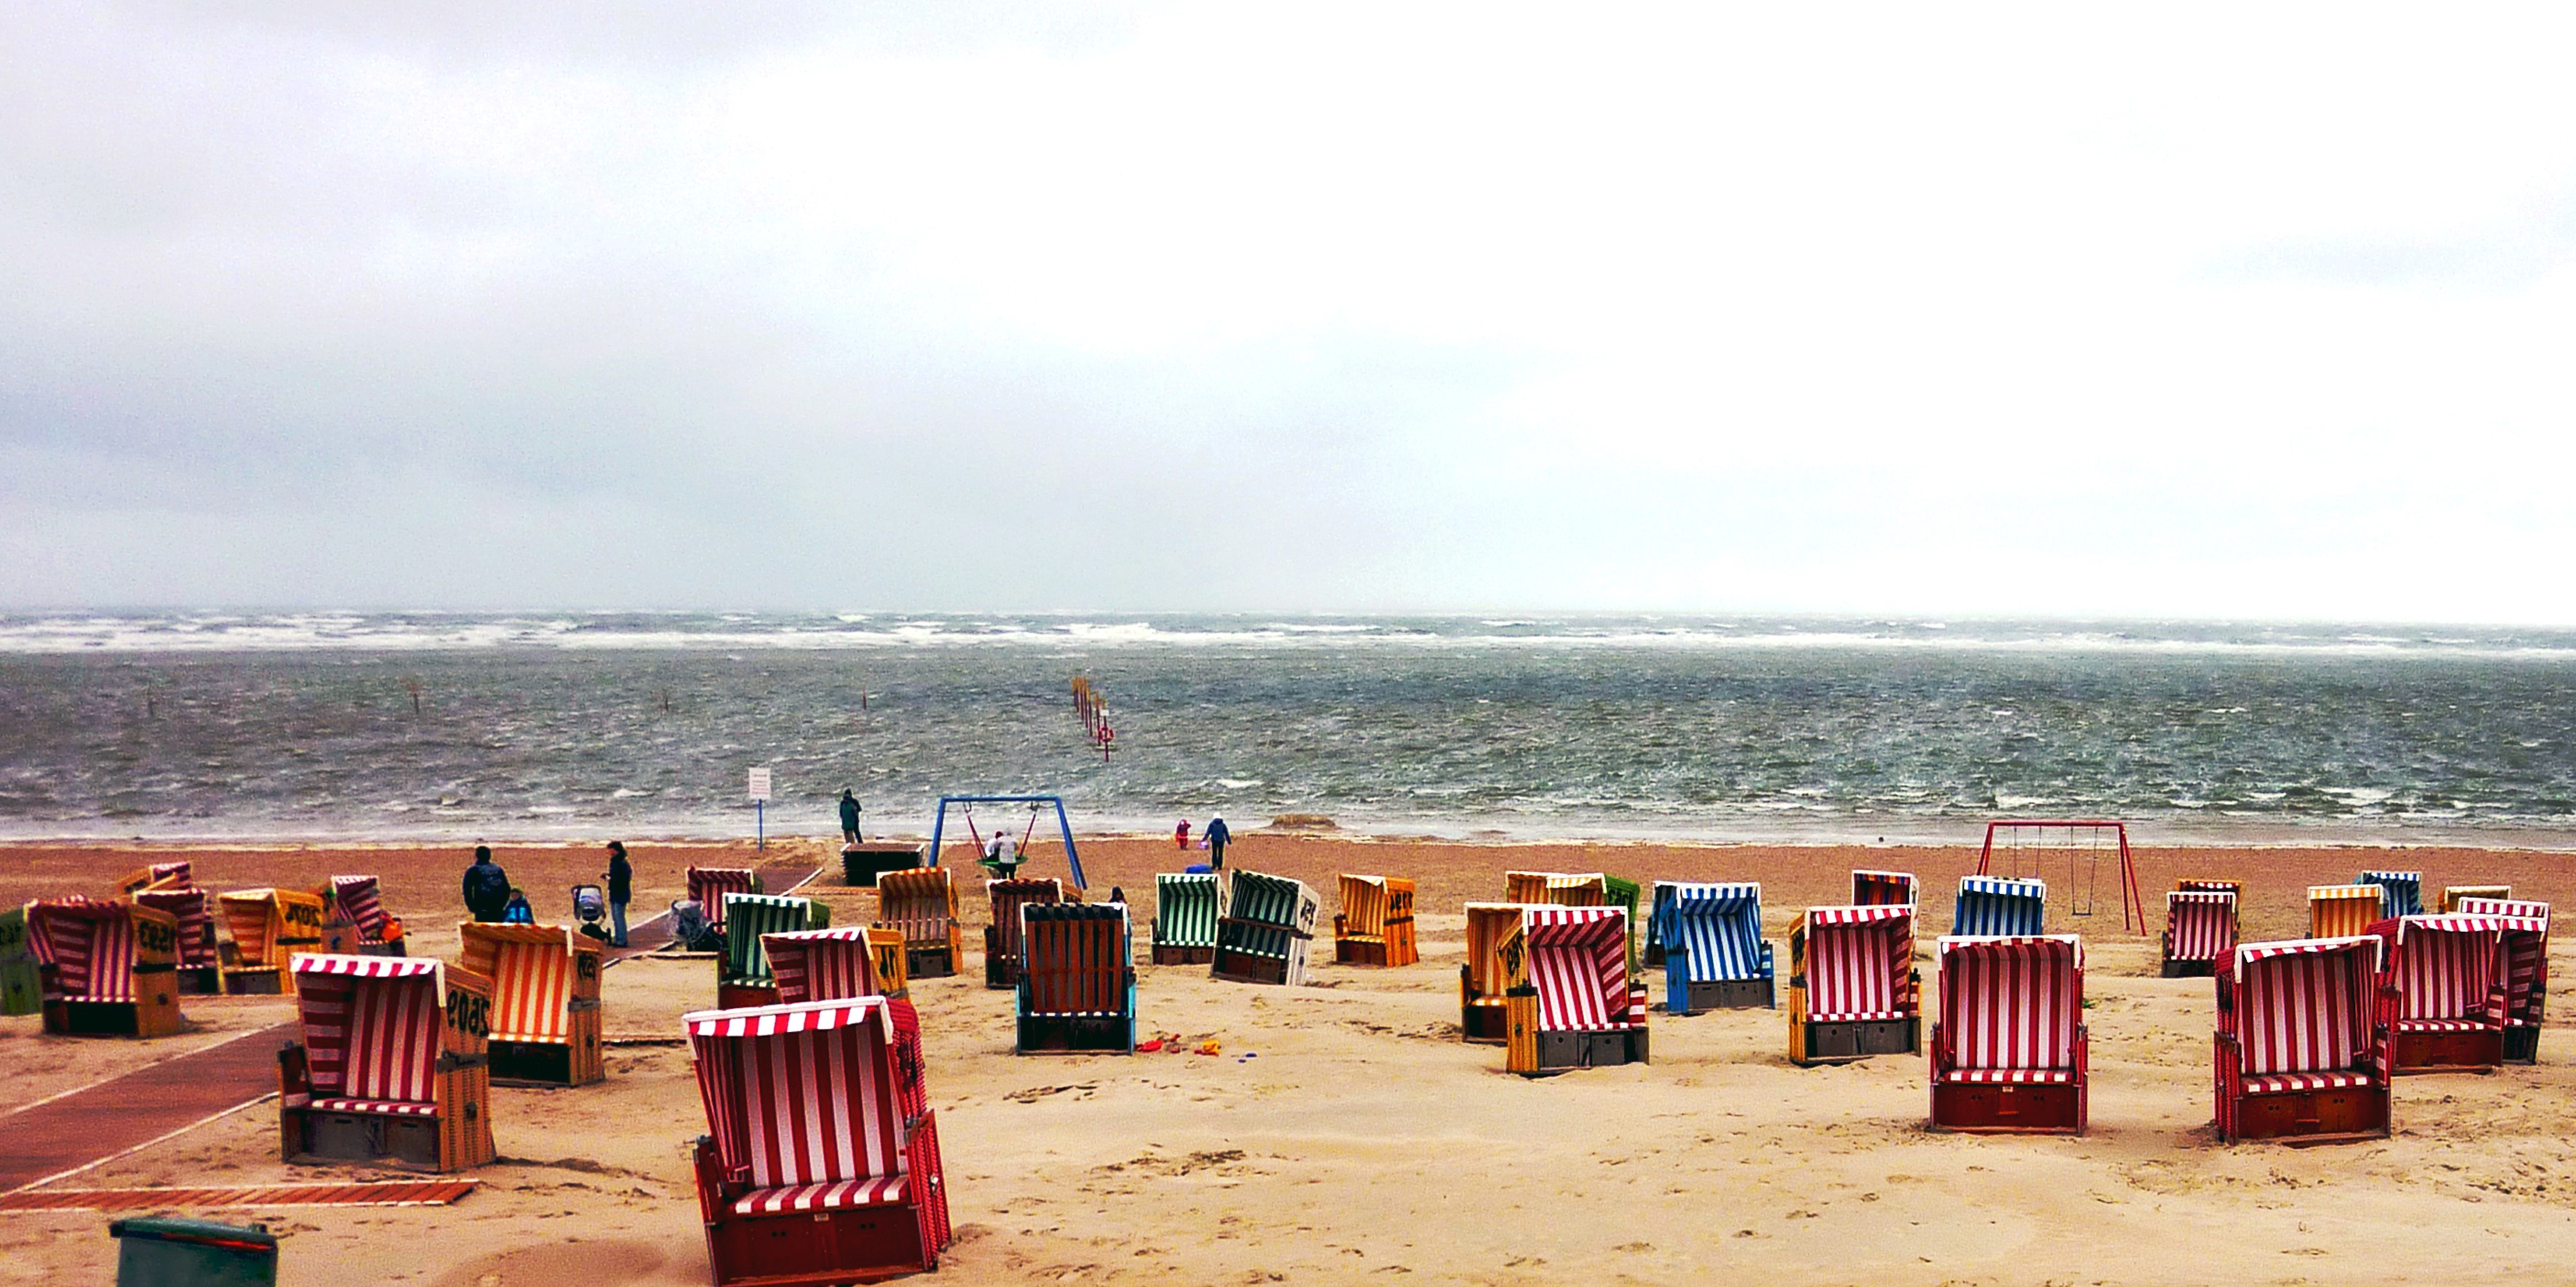
beach, sea, coast, water, sand, ocean, sky, boardwalk, shore, vacation, evening, bay, empty, rest, tourism, body of water, north sea, friesland, clubs